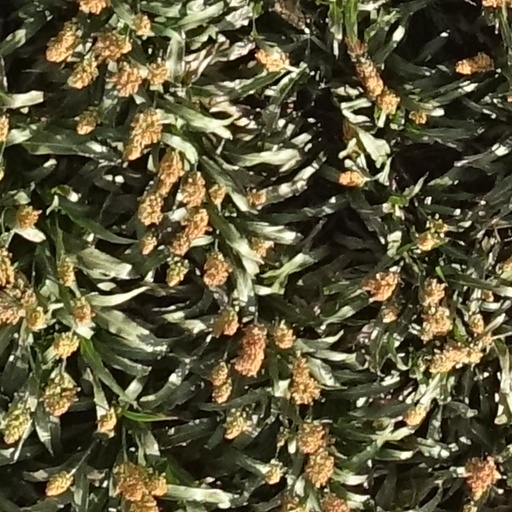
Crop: sorghum